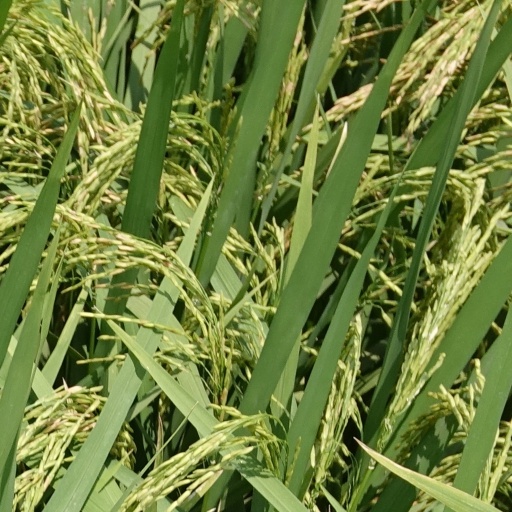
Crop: rice